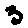
Label: 3